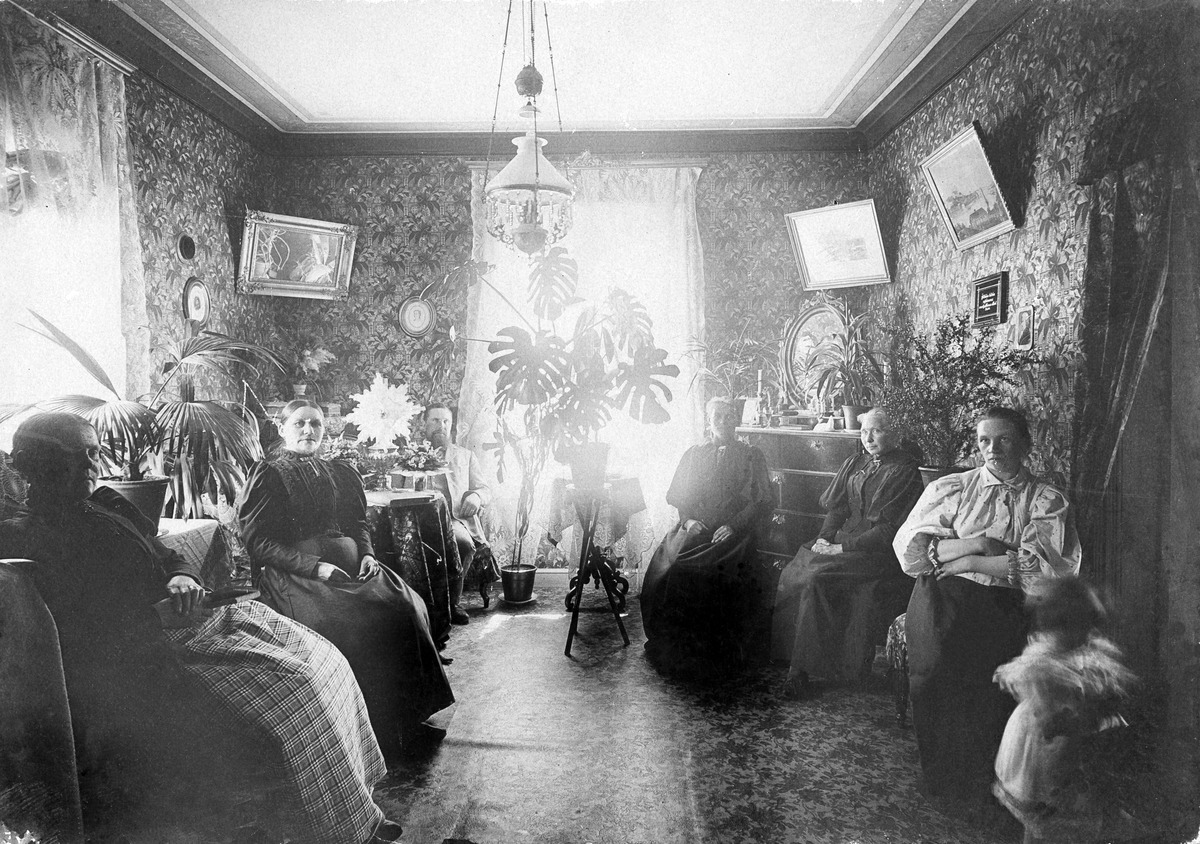
Harju n:o 5, nyk
sisällön kuvaus: Harju n:o 5, nyk. Vaasankatu 9. Isännän asunto v. 1897. Henkilöt vasemmalta: ensimmäinen tuntematon, Amanda Grönlund, talon omistaja Johan Grönlund, samassa talossa olevan leipuriliikken omistaja Alma Oksanen ja yhtiökumppani Iida Sjöman,

valokuvaajan

vaimo rouva Sandudd lapsineen. mustavalkoinen
Kuvaaja: Sandudd, valokuvaaja
Ajankohta: kuvausaika 1897
Paikka: Suomi, Uusimaa, Helsinki, Harju Helsinki, Vaasankatu 9
Aiheet: Grönlund, Amanda, Grönlund, Johan, Oksanen, Alma, Sandudd, Sjöman, Iida, kodit, lamput kattovalaisimet kattokruunut, sisustus, tapetit, perheet, naiset, vaatteet, pukeutuminen